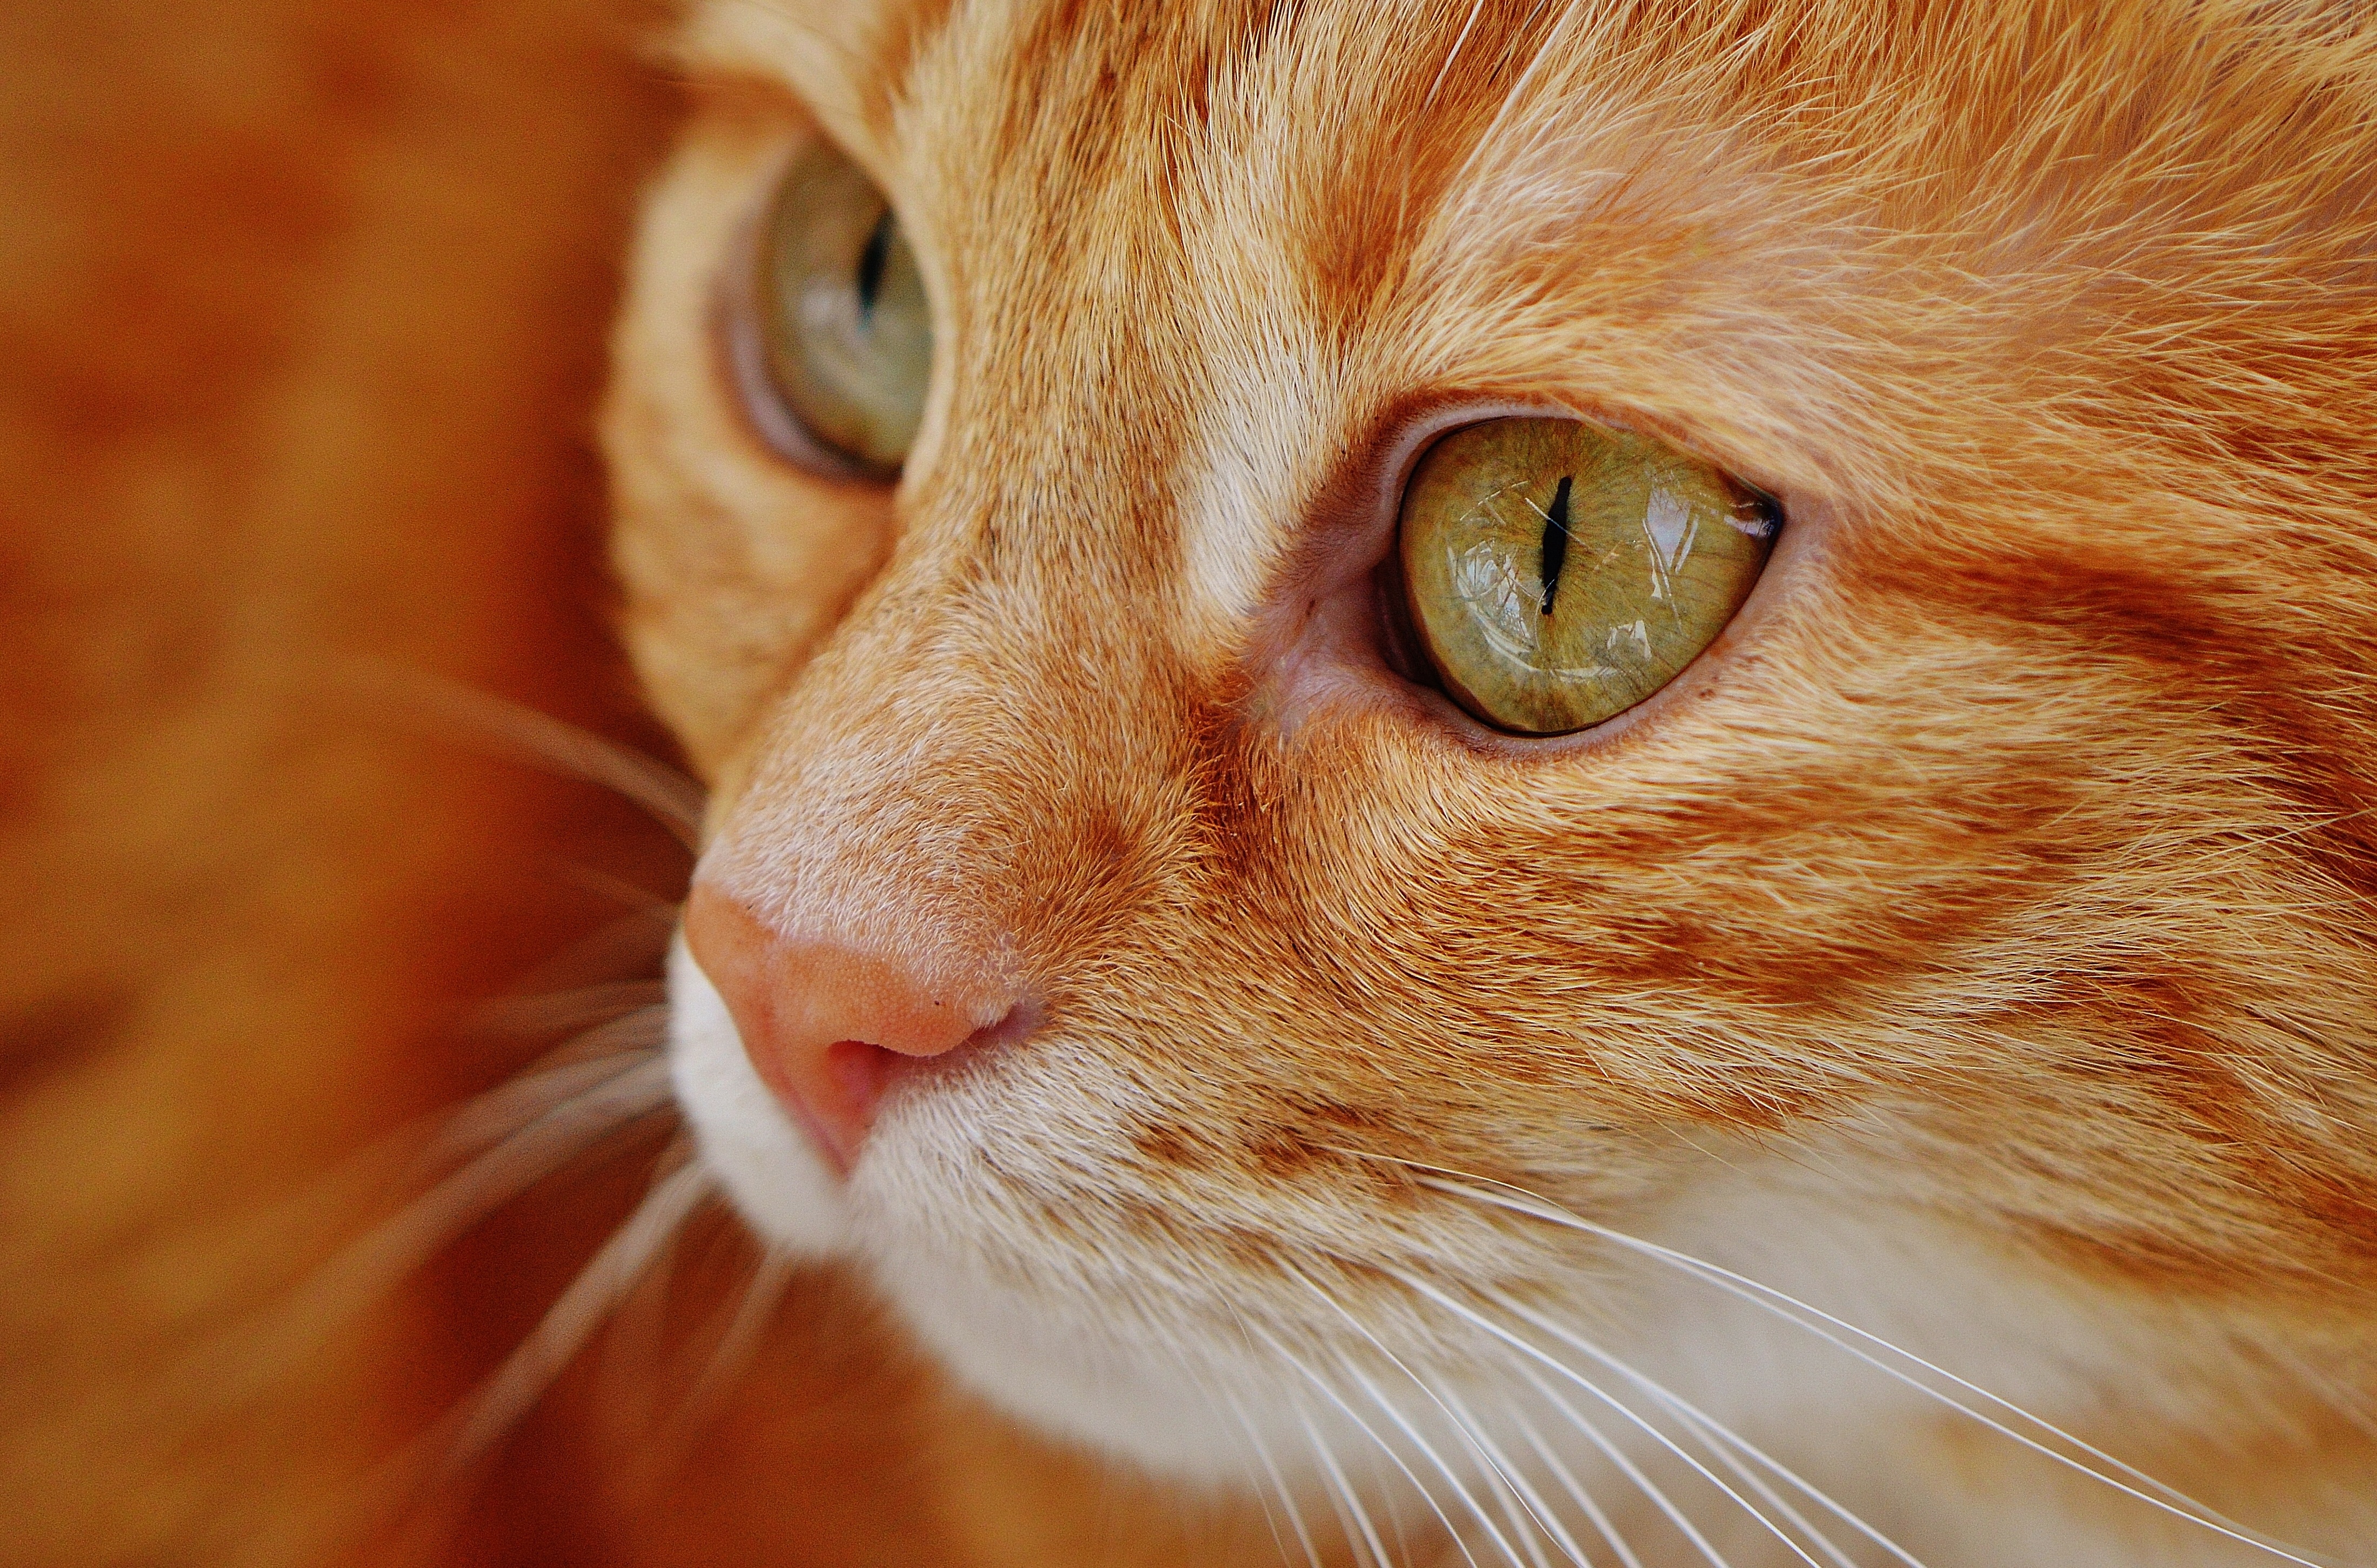
sweet, animal, cute, pet, fur, red, kitten, cat, mammal, fauna, playful, close up, nose, whiskers, snout, tiger, eye, adidas, skin, vertebrate, organ, cuddly, animal world, domestic cat, mackerel, cat face, macro photography, young cat, red mackerel tabby, red cat, cat's eyes, tabby cat, small to medium sized cats, cat like mammal, carnivoran, rusty spotted cat